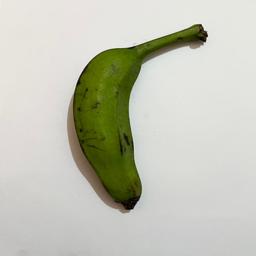
Ripeness: Green